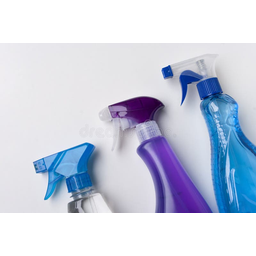
Label: plastic